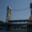
Label: bridge